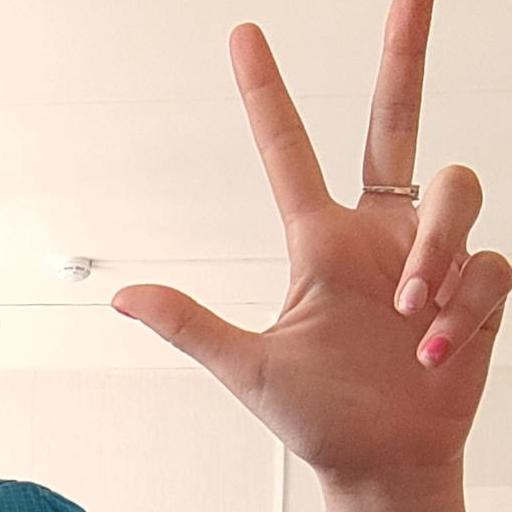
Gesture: three2